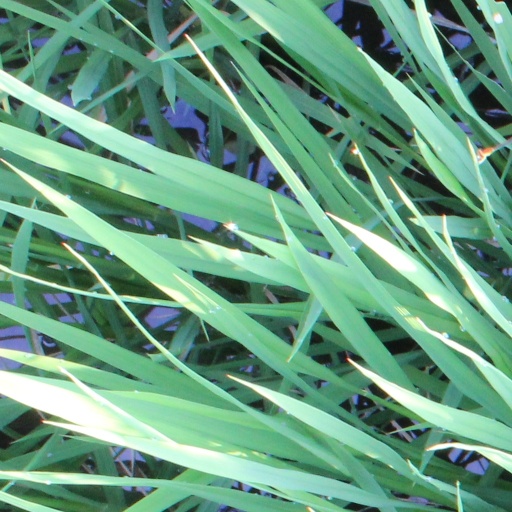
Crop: rice